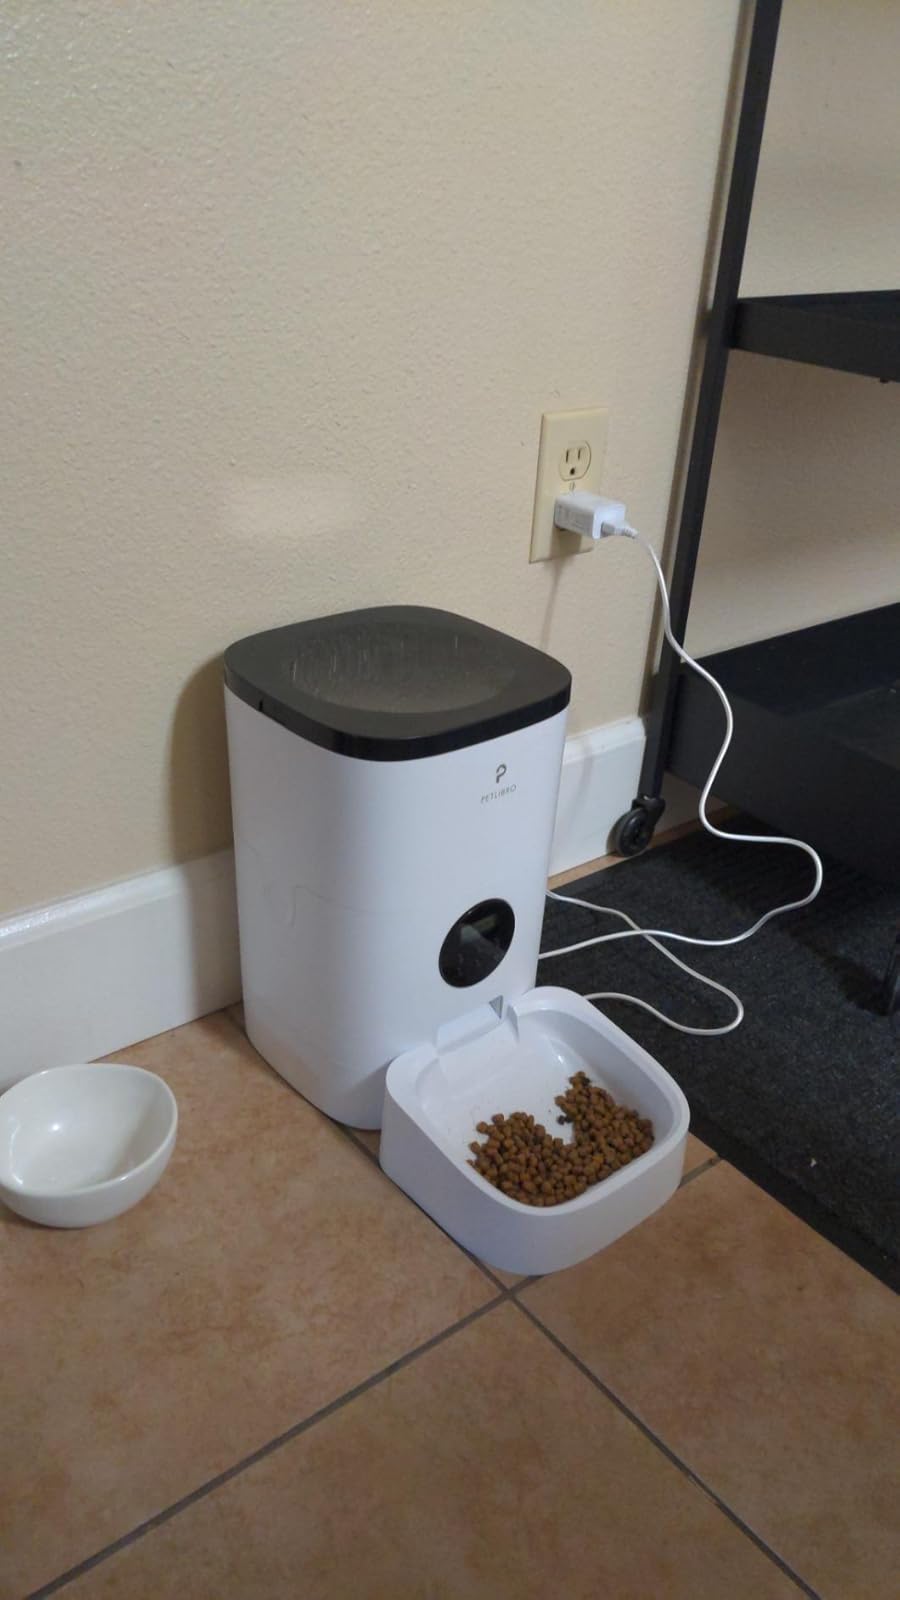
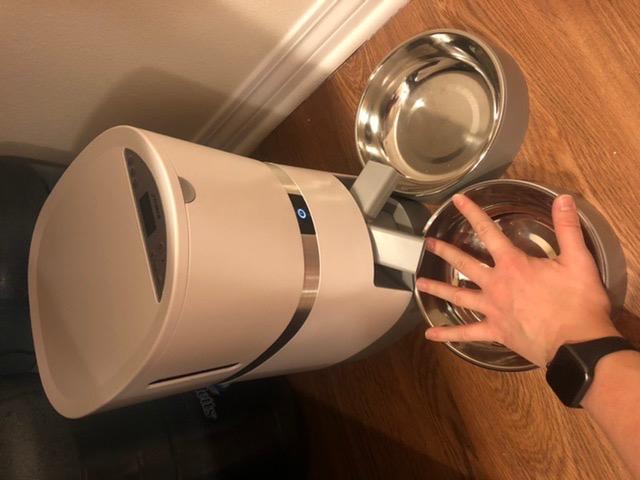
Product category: items_feeder
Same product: no